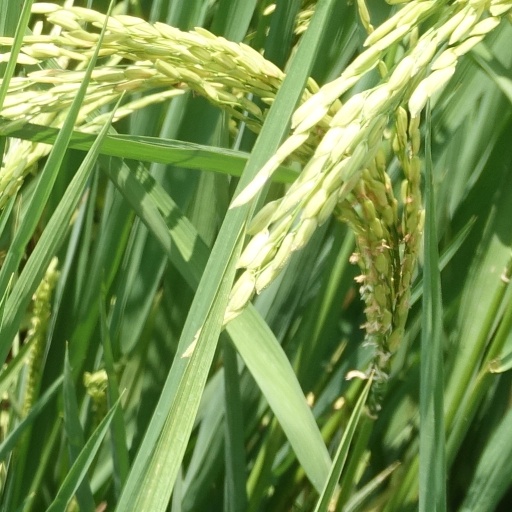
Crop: rice